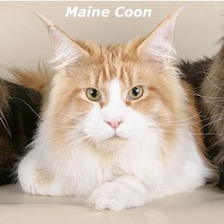
Species: cat
Breed: Maine Coon